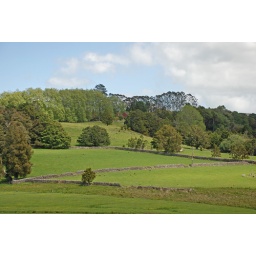
..it could almost be England - stone walls near Glenbervie, Northland, New Zealand, October 2007